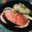
Label: cra